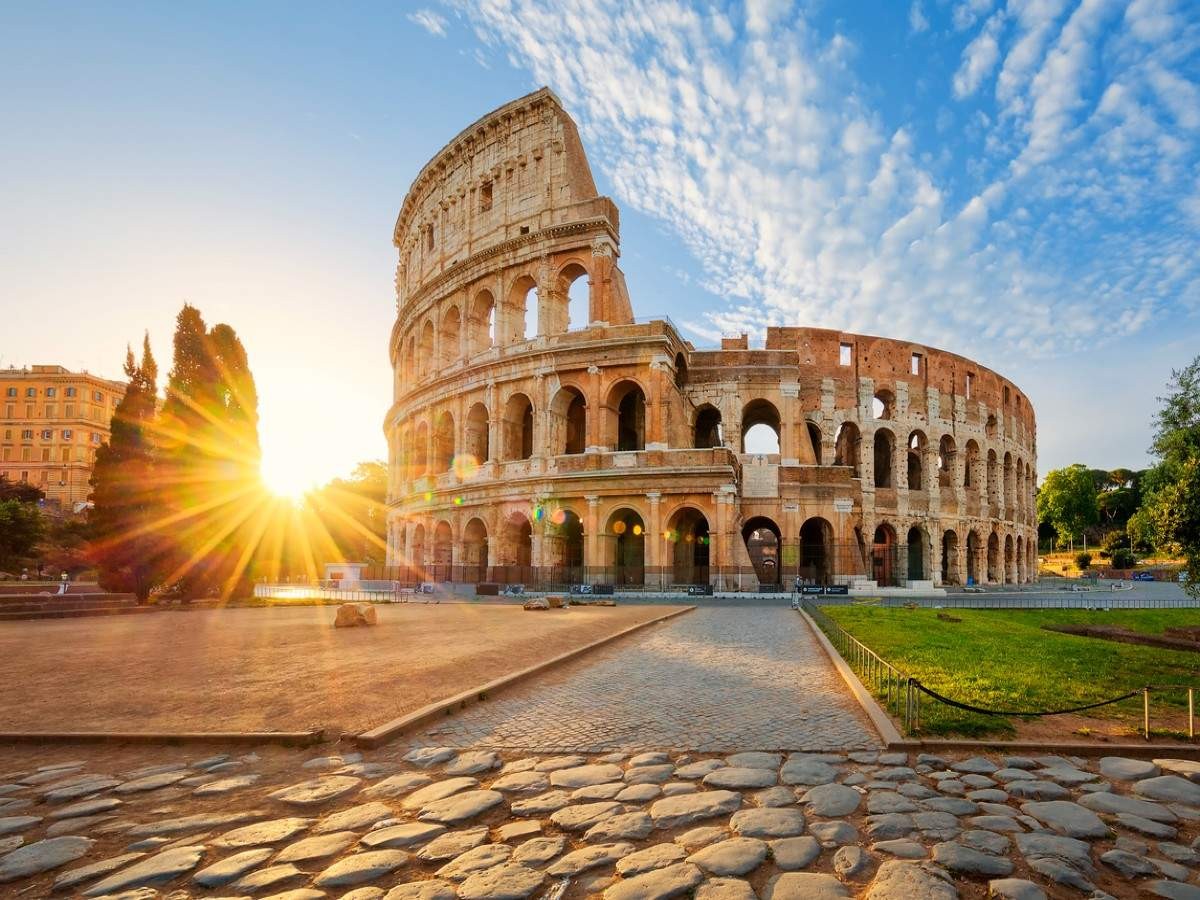
Landmark: Roman Colosseum